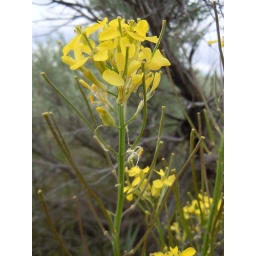
The large yellow flowers in a tight raceme and the long linear fruits are characteristic of this species.